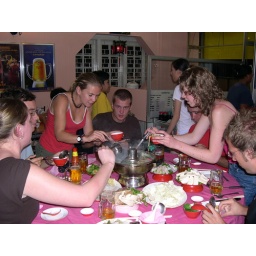
Steamboat - Raw meat, fish, chicken and noodles, cooked in boiling broth at the table